Sarah Jessica Parker

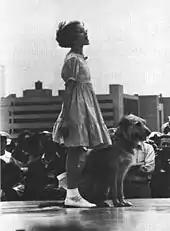
Parker during a USO show aboard , 1979

Parker and four siblings appeared in a production of "The Sound of Music" at the outdoor Municipal Theatre (Muny) in St. Louis, Missouri. She was selected for a role in the new 1977–81 Broadway musical "Annie": first in the small role of "July" and then succeeding Andrea McArdle and Shelley Bruce in the lead role of the Depression-era orphan, beginning March 1979. Parker held the role for a year. In 1982, Parker obtained the lead role of the CBS sitcom "Square Pegs", which lasted just one season. Her performance as a shy teen who showed hidden depths, nevertheless, was acclaimed by critics. In the three years that followed, Parker was cast in four films: the most significant being "Footloose" (1984) and "Girls Just Want to Have Fun" (1985), with Helen Hunt. In 1986, Parker appeared in "Flight of the Navigator", a Disney science fiction film.